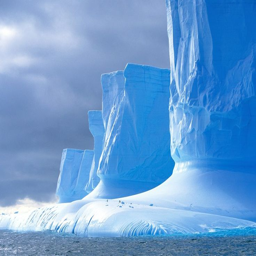
there truly is nowhere else like this pristine world of ice .